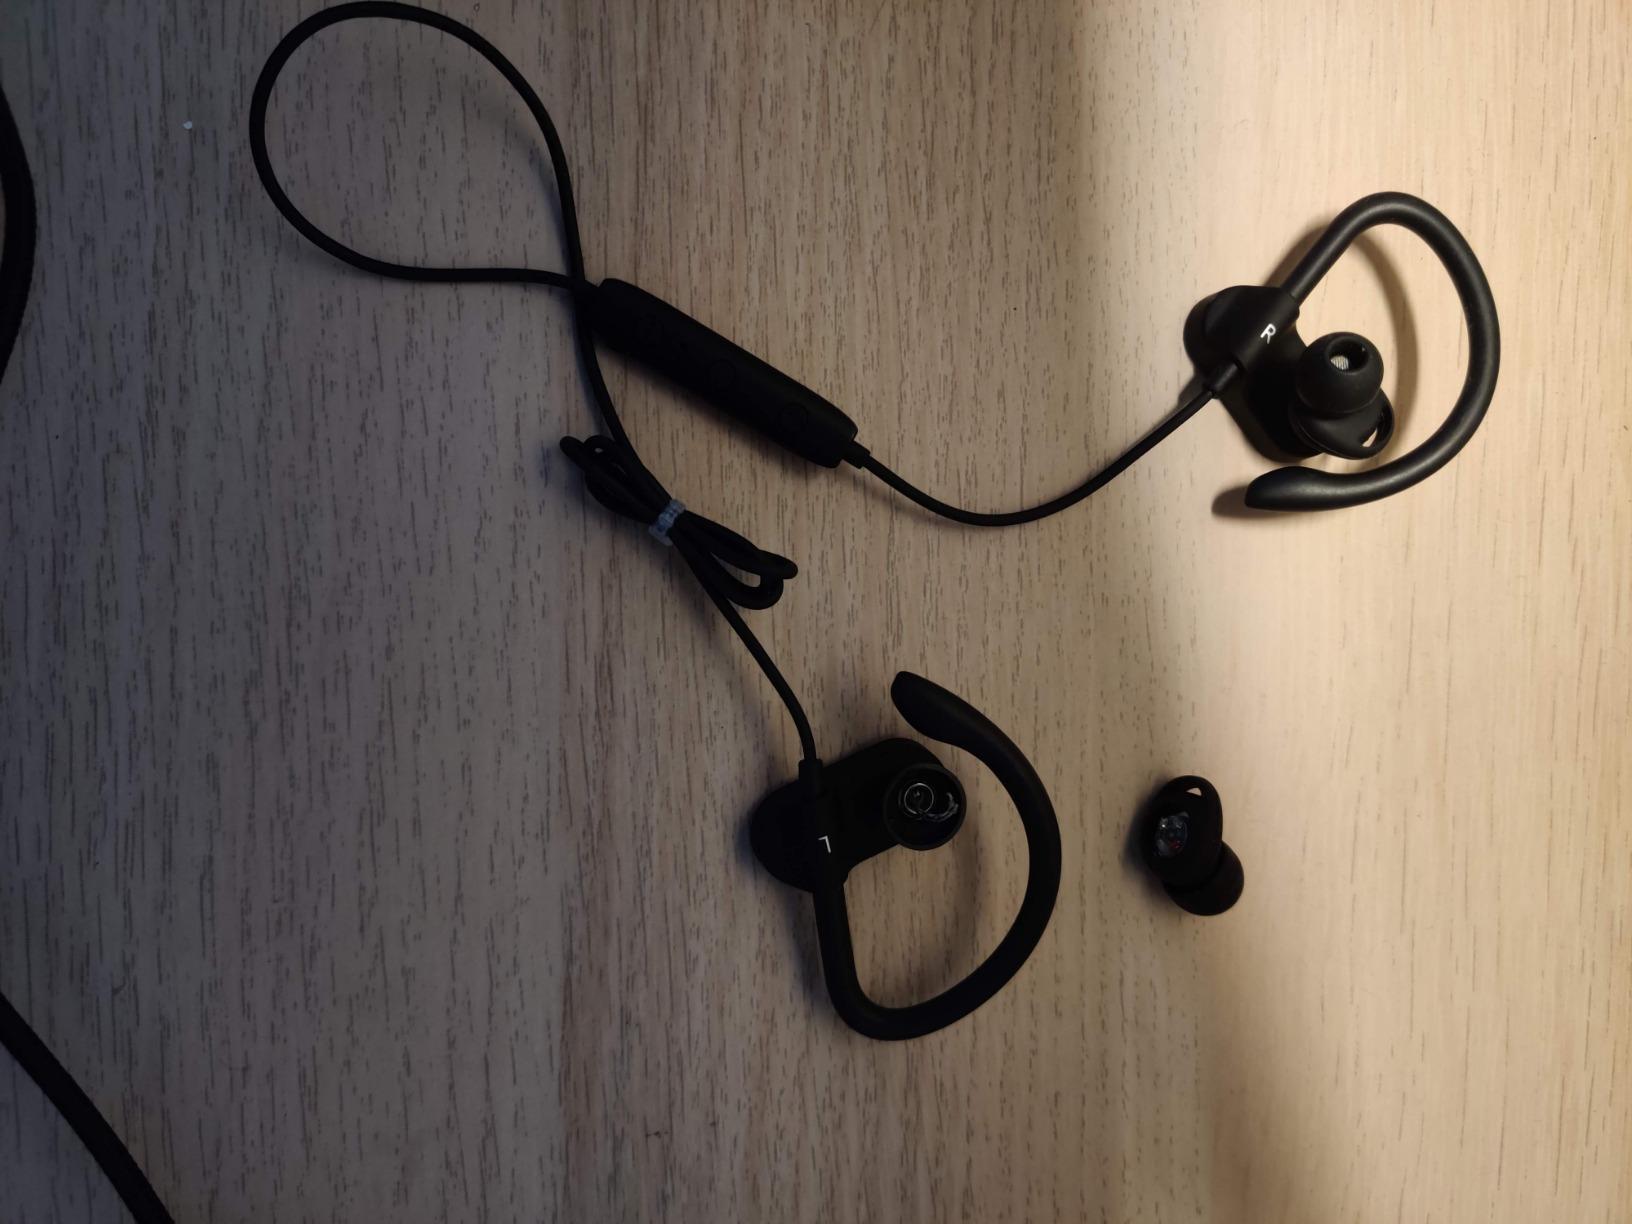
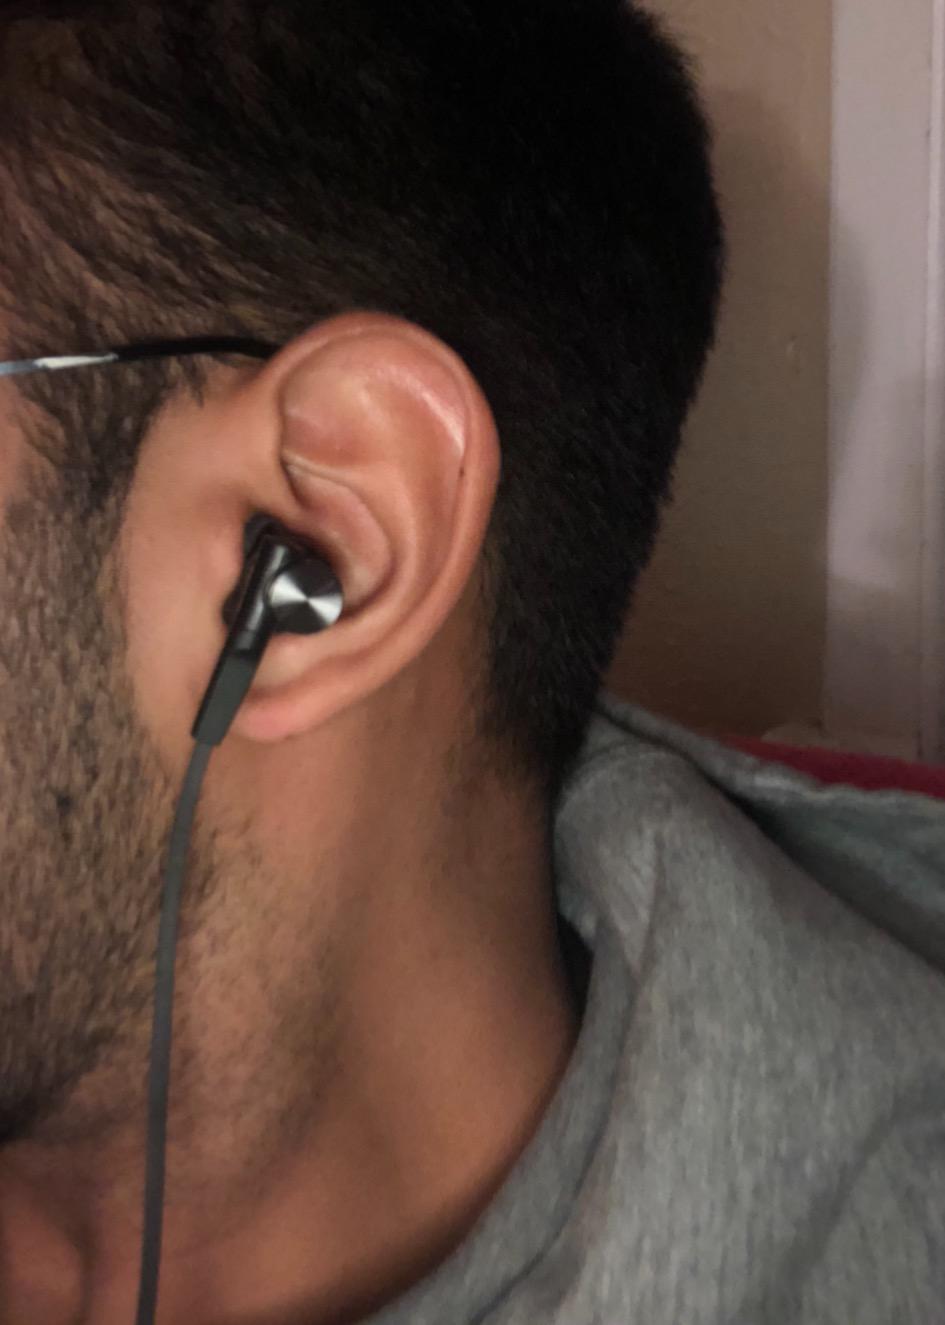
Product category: headphones
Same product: no